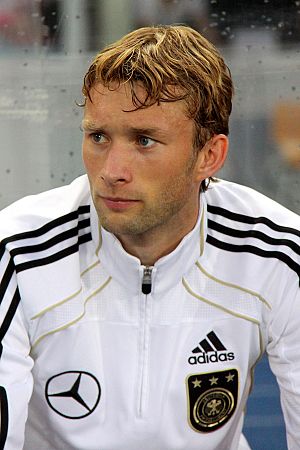
Simon Rolfes
Simon Rolfes
Simon Rolfes er en tysk tidligere fodboldspiller, der spillede som midtbanespiller. Han er bedst kendt for sine ti år hos Bayer Leverkusen.